Lincoln's Inn

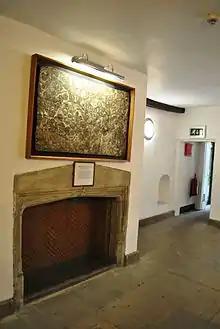
The two specimens of early 16th-century mural paintings upon plaster were uncovered in the pictured room when the original building of 1538 was partially reconstructed in the years 1969–1970 and after preservation were replaced in the same building.

As with the other Inns of Court, the precise date of founding of Lincoln's Inn is unknown. The Inn can claim the oldest records – its "black books" documenting the minutes of the governing council go back to 1422, and the earliest entries show that the inn was at that point an organised and disciplined body. Henry de Lacy, 3rd Earl of Lincoln had encouraged lawyers to move to Holborn, and they moved to Thavie's Inn, one of the Inns of Chancery, later expanding into Furnival's Inn as well. It is felt that Lincoln's Inn became a formally organised inn of court soon after the earl's death in 1310.